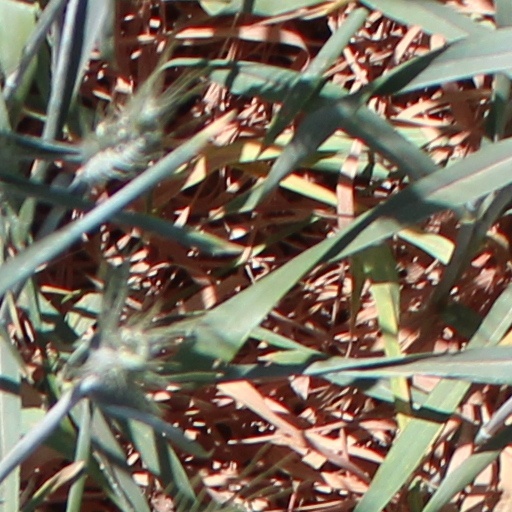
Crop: wheat